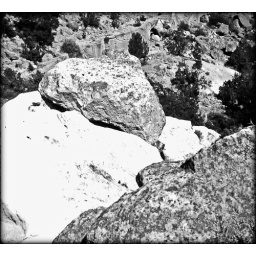
Taken in 1997 with black and white slide film.